Fenland SAC

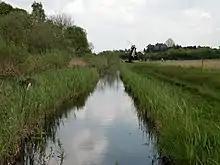
Wicken Fen

Fenland is a multi-site Special Area of Conservation in the Fens (a region in eastern England).